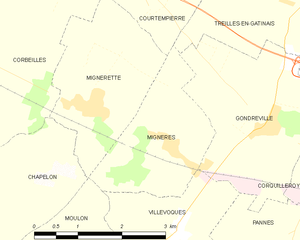
Mignères est une commune française située dans le département du Loiret en région Centre-Val de Loire.